Motorcycle engine

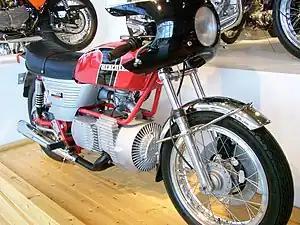
Hercules Wankel 2000

Wankel engines produce high power outputs for their size and weight, and several attempts were made to produce Wankel powered motorcycles in the 1970s. Yamaha and Kawasaki exhibited Wankel-powered motorcycles in 1972, but neither company manufactured one. German manufacturer Hercules, a member of the Sachs-controlled Zweirad Union, produced their single-rotor W2000 from 1974 to 1977. Suzuki produced their single-rotor RE5 from 1975 to 1976. Van Veen built 38 OCR1000 motorcycles with twin-rotor Comotor engines between 1978 and 1981.